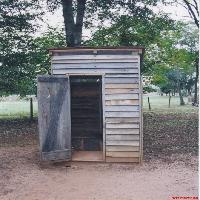
Weather: cloudy or overcast